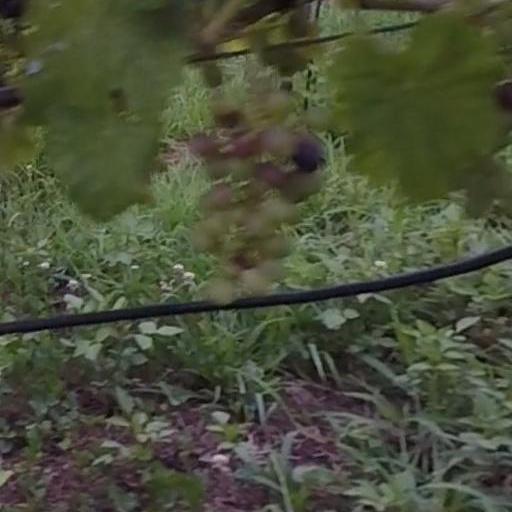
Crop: grape